VT-10

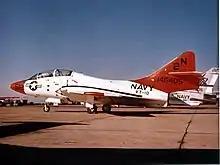
A VT-10 TF-9J Cougar at NAS Miramar, 1973.

In 1960, Training Squadron TEN (VT-10) was established as a division of the Training Department of NAS Pensacola and was known as the Basic Naval Aviation Officers (BNAO) School. BNAO was developed in response to (1) the increasing importance of navigator and radar operator-type flying officers in the latest generation of multi-seat naval aircraft such as the A-3 Skywarrior, A-5 Vigilante, A-6 Intruder, F-4 Phantom II and P-2 Neptune and (2) in order to create a more standardized training program that better approximated that given to Student Naval Aviators. Until early 1962, BNAO was strictly a ground training operation for prospective Naval Aviation Observers who would receive follow on training at a Fleet Replacement Air Group (RAG) in an operational Fleet combat aircraft and would then receive their NAO wings following conclusion of a training syllabus. Evaluating the lack of training aircraft in the BNAO syllabus as inadequate, the school was assigned nine UC-45J "Navigators" and six T-2A "Buckeyes" in February 1962. The T-2As were soon replaced with nine T-1A "Sea Star" aircraft. In 1965, Naval Aviation Observers were re-designated as Naval Flight Officers (NFOs), and in 1968, BNAO School was officially established as Training Squadron TEN (VT-10).